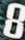
Number: 8